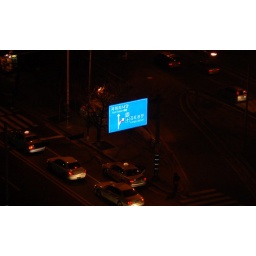
From the window inside Yoido church to the street below